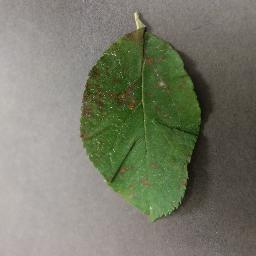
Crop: apple
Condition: cedar_rust